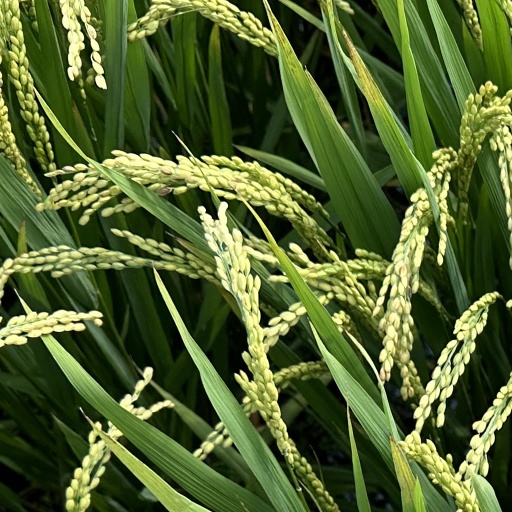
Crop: rice